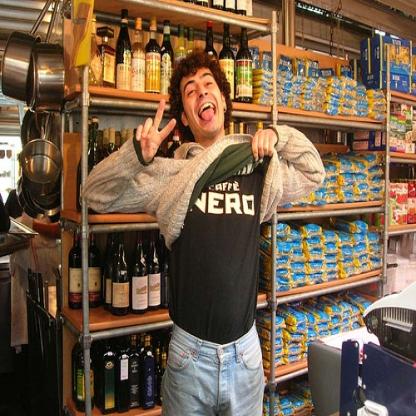
Scene: Indoor